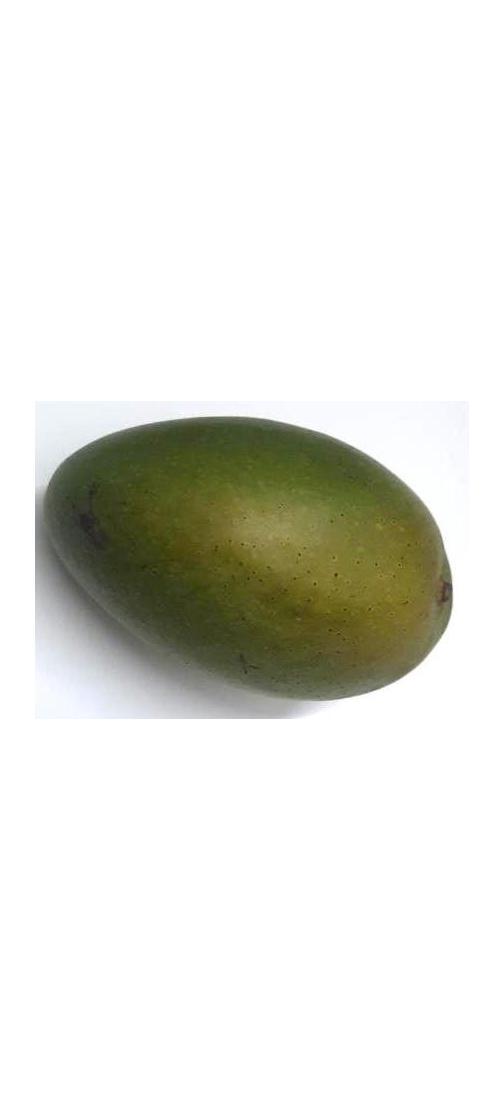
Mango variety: Ashshina Zhinuk